Don't Hurt My Little Sister

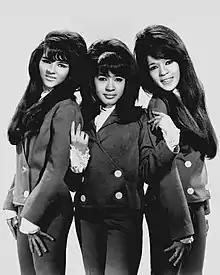
"Don't Hurt My Little Sister" was written for the Ronettes, Phil Spector's girl group

Wilson originally wrote "Don't Hurt My Little Sister" for the Ronettes, modelling the chords and melodies after the hits of their producer Phil Spector. Asked if the song was "written about anyone in particular" in a 2022 interview, Mike Love responded: